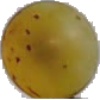
Label: Grape White 3